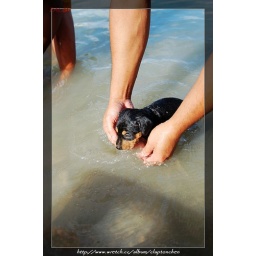
The dog in the beach of Palau